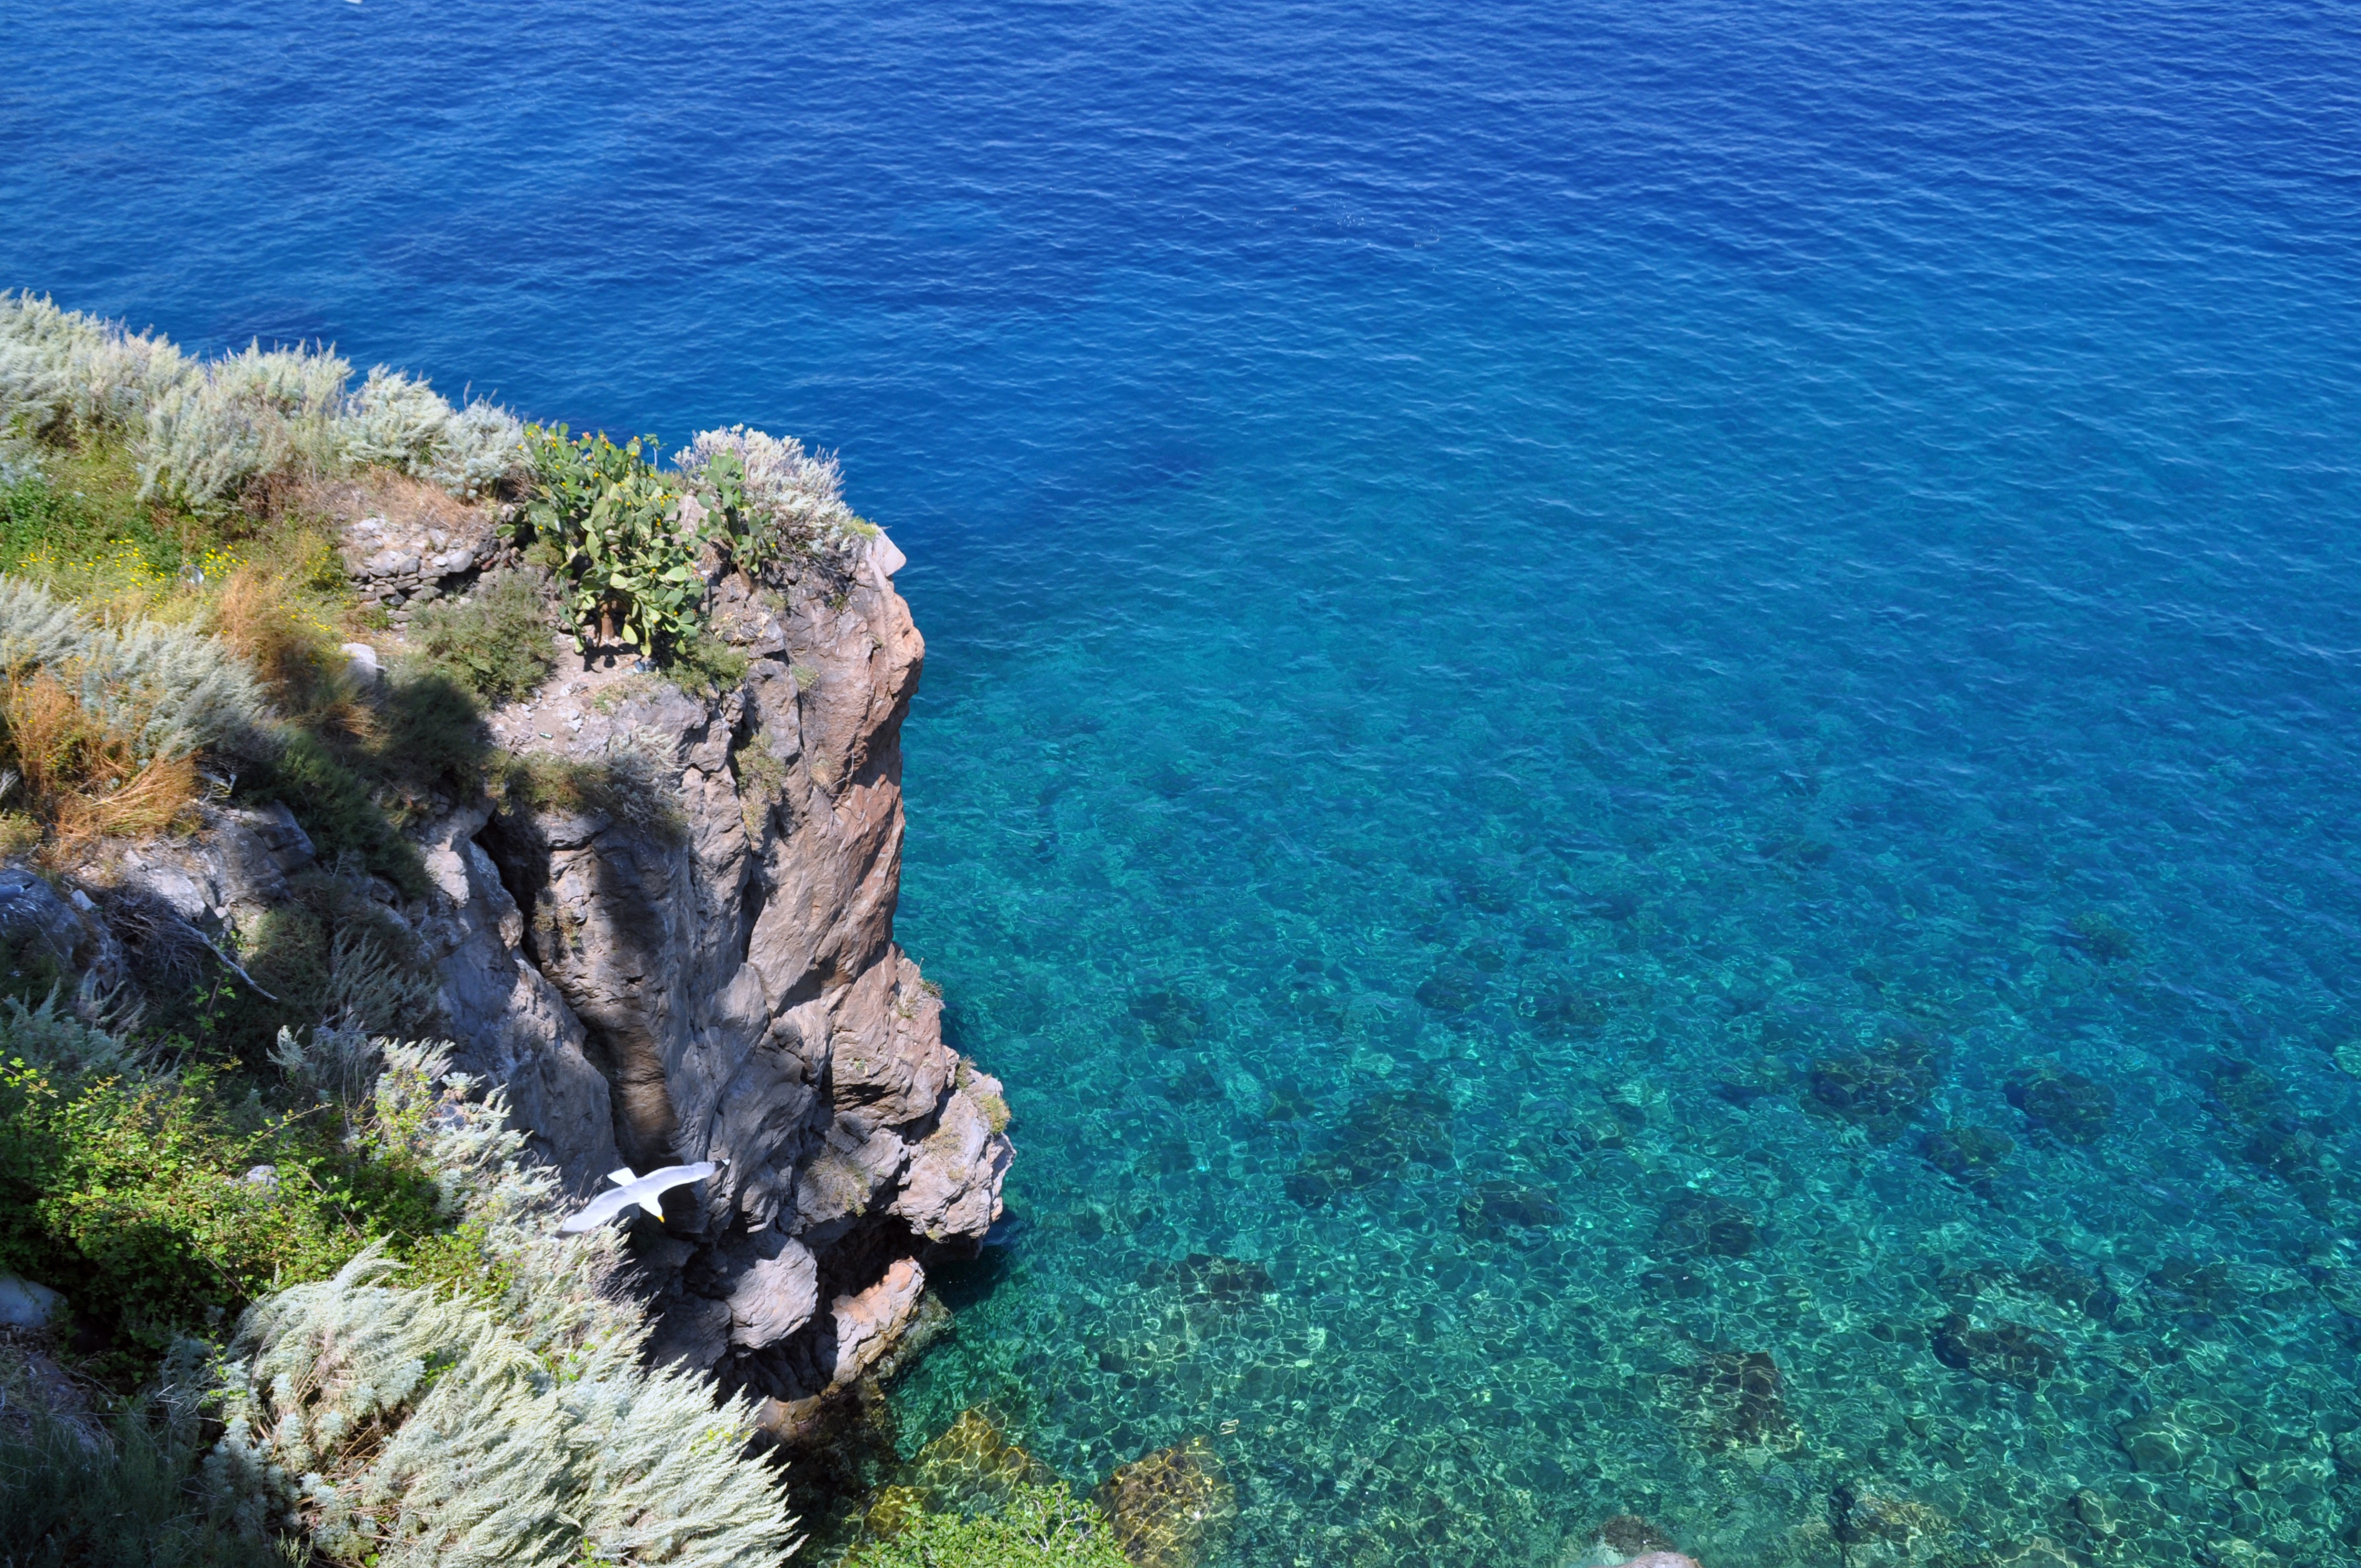
sea, coast, water, rock, ocean, shore, cliff, bay, terrain, coral reef, reef, archipelago, habitat, rocky coast, cape, islet, landform, natural environment, geographical feature, marine biology